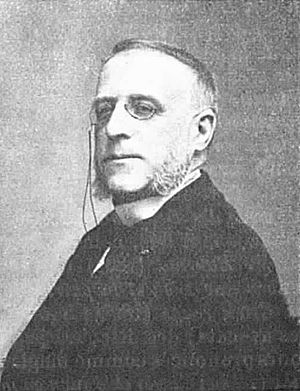
Arthur Desjardins
Arthur Desjardins.
Achille Arthur Desjardins var en fransk retslærd, bror til Albert Desjardins.